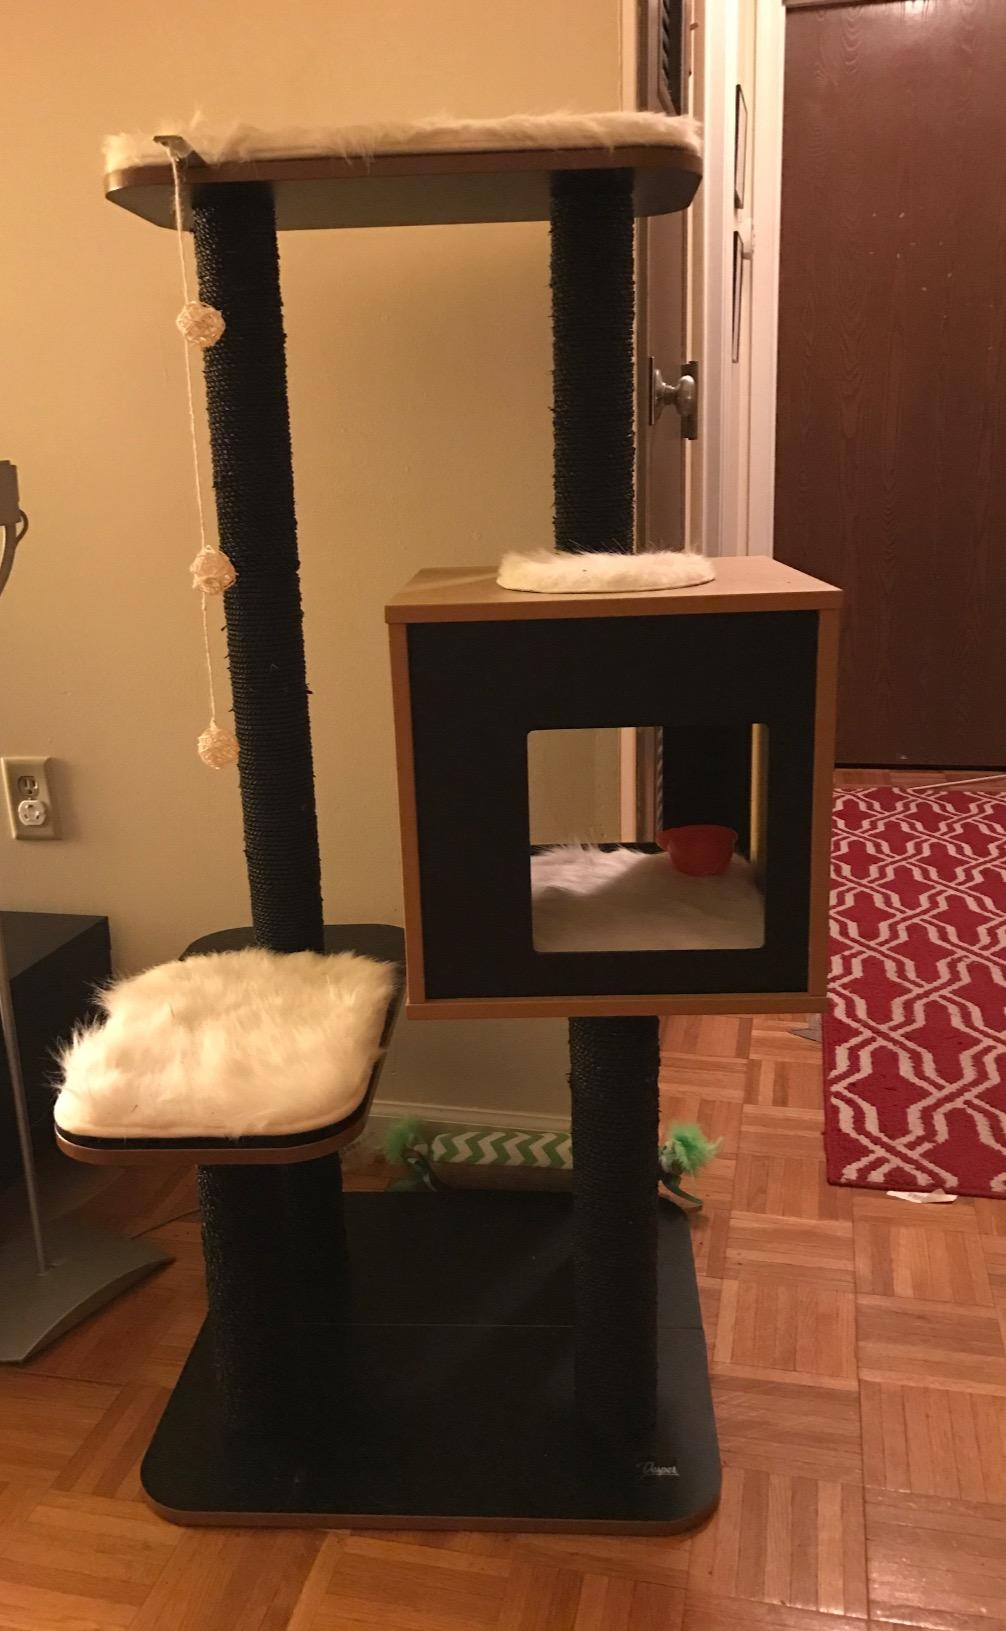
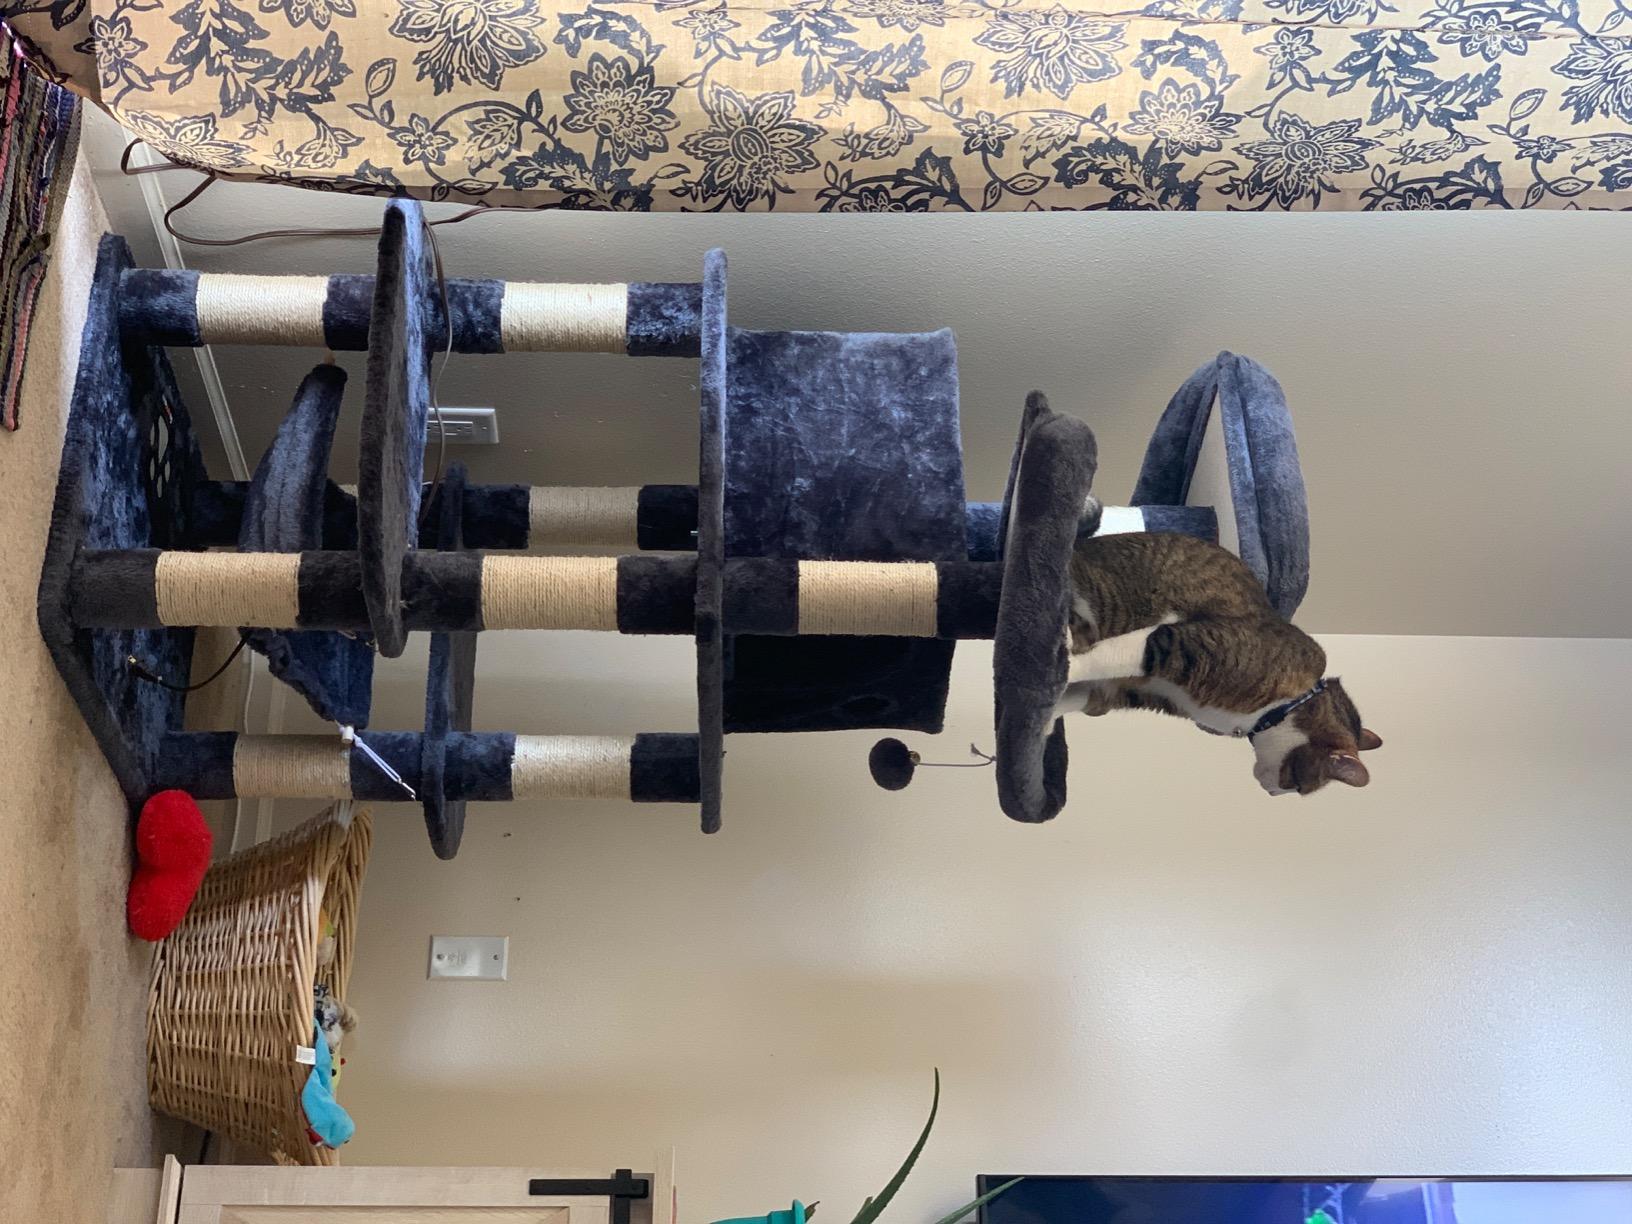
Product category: items_cat tree
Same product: no